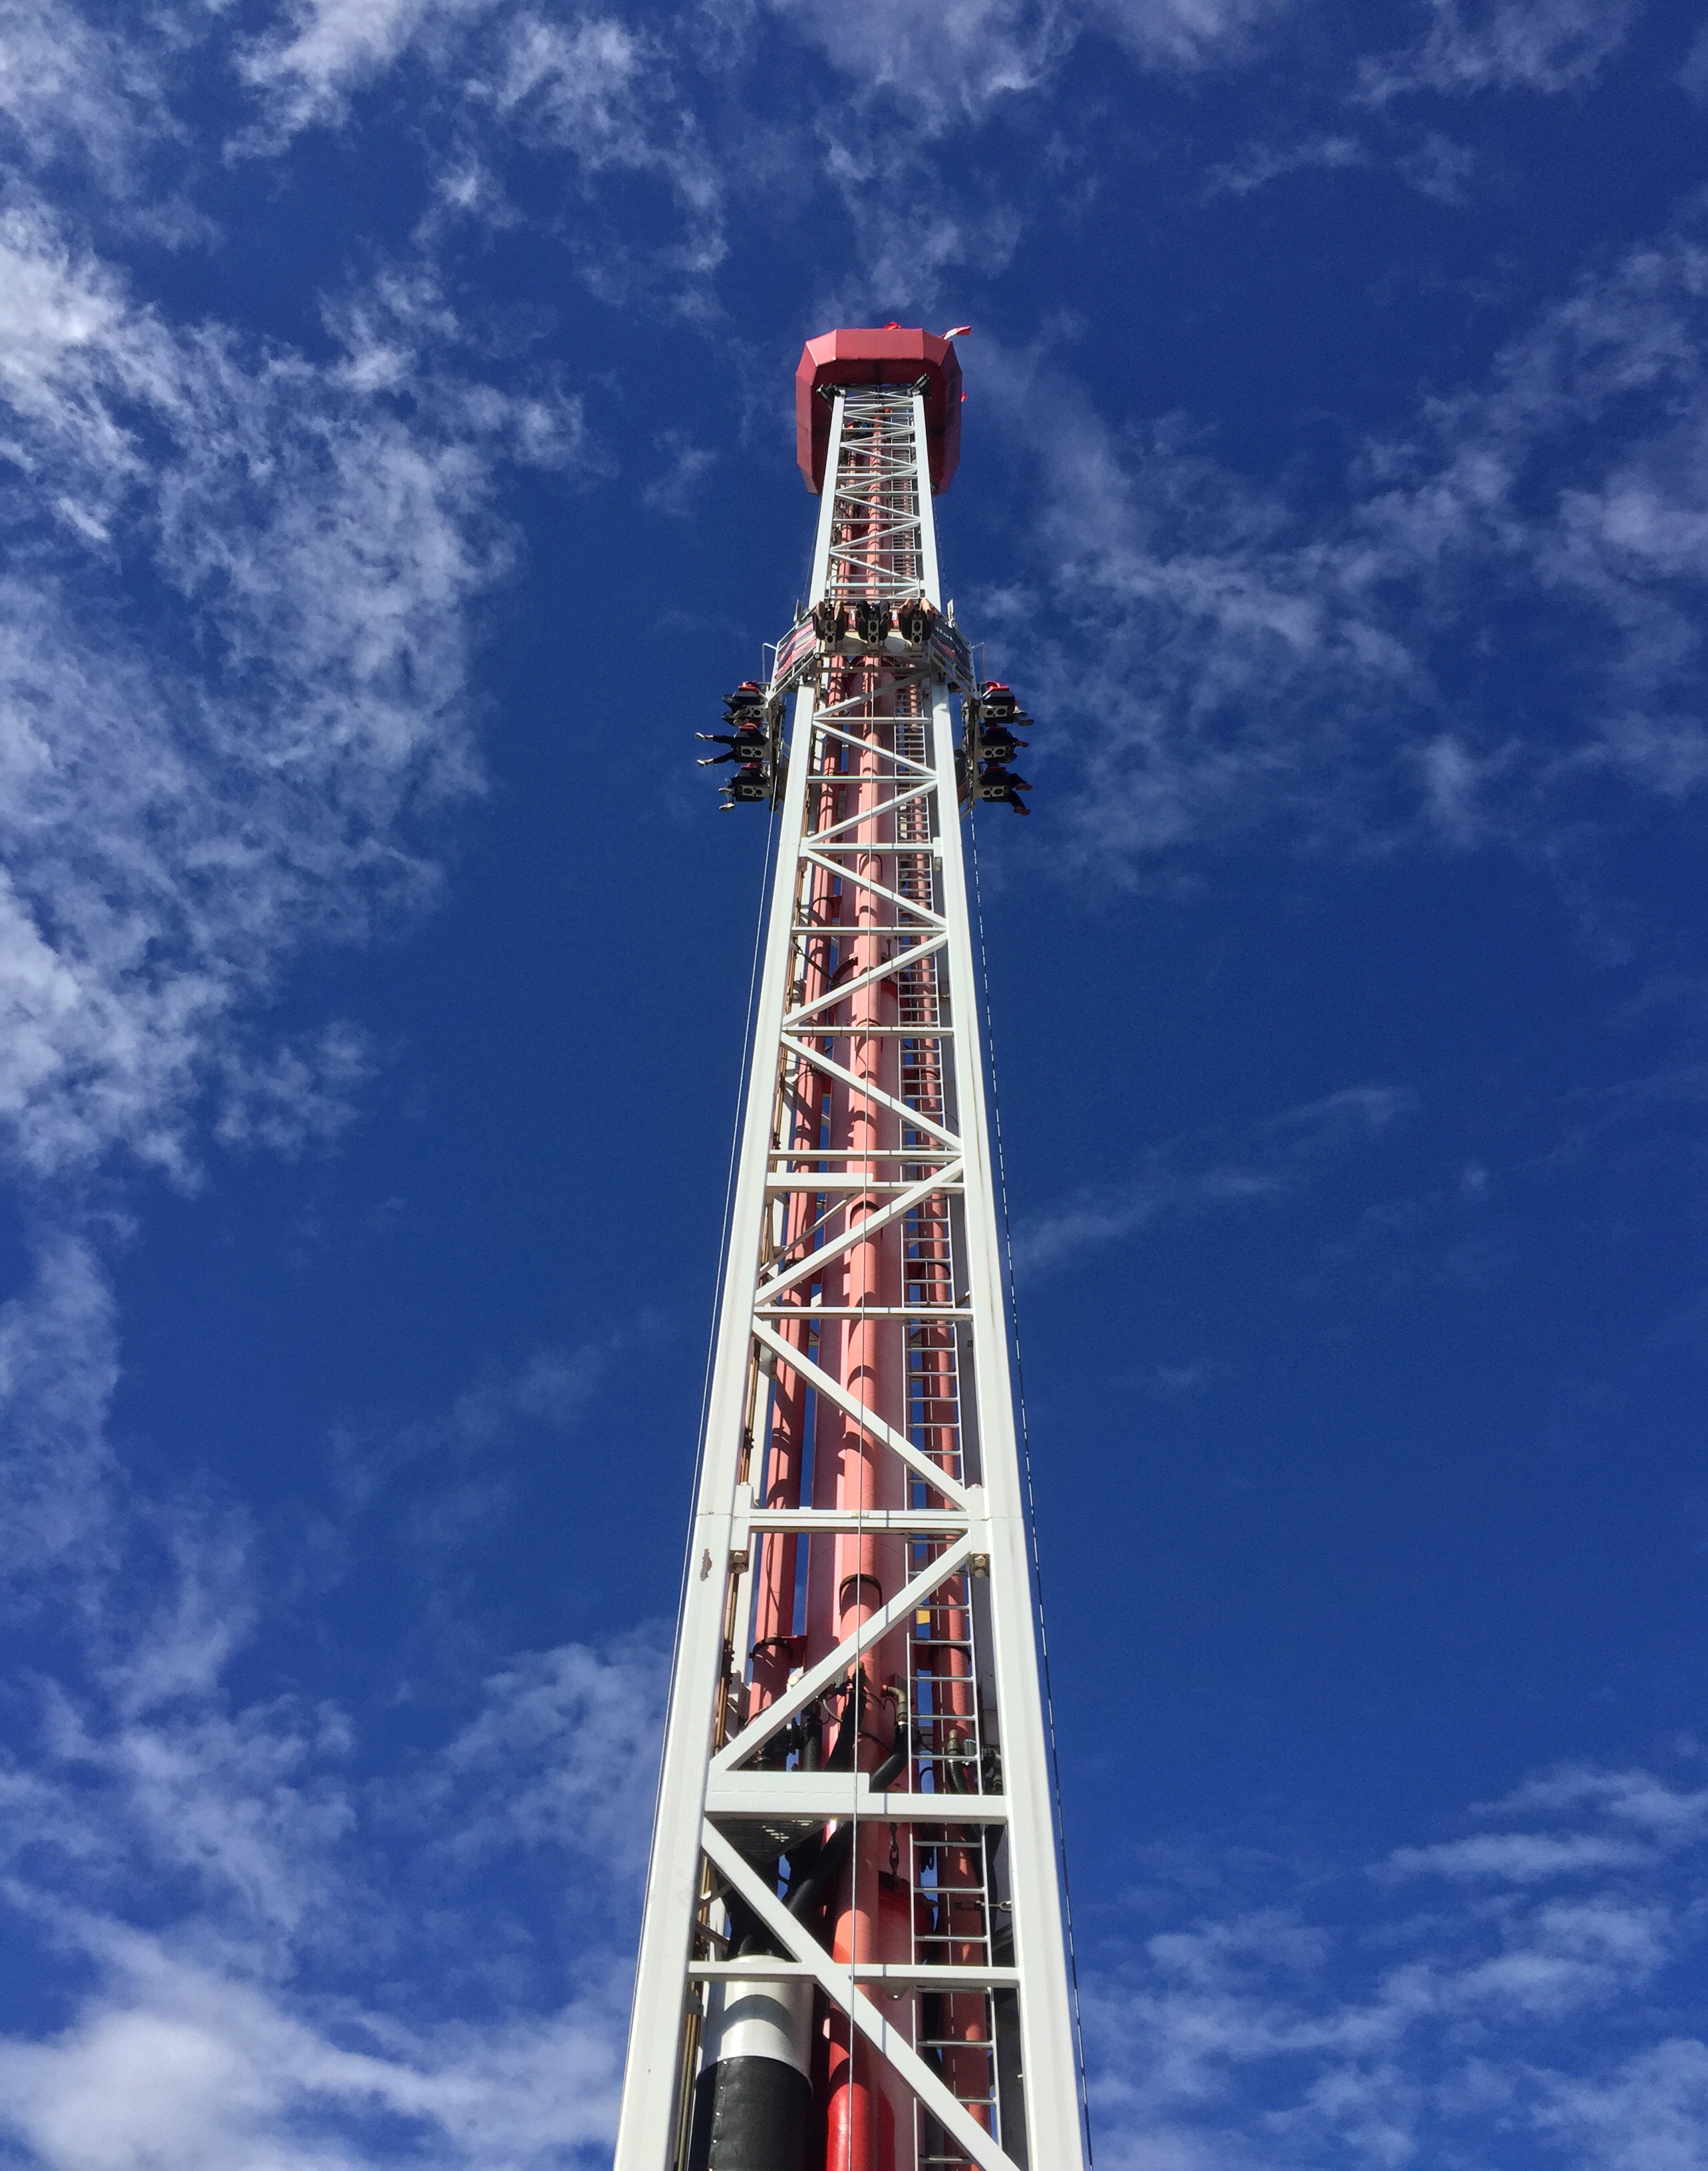
sky, vehicle, ferris wheel, amusement park, tower, mast, vancouver, blue, blue sky, blue skies, construction equipment, amusement ride